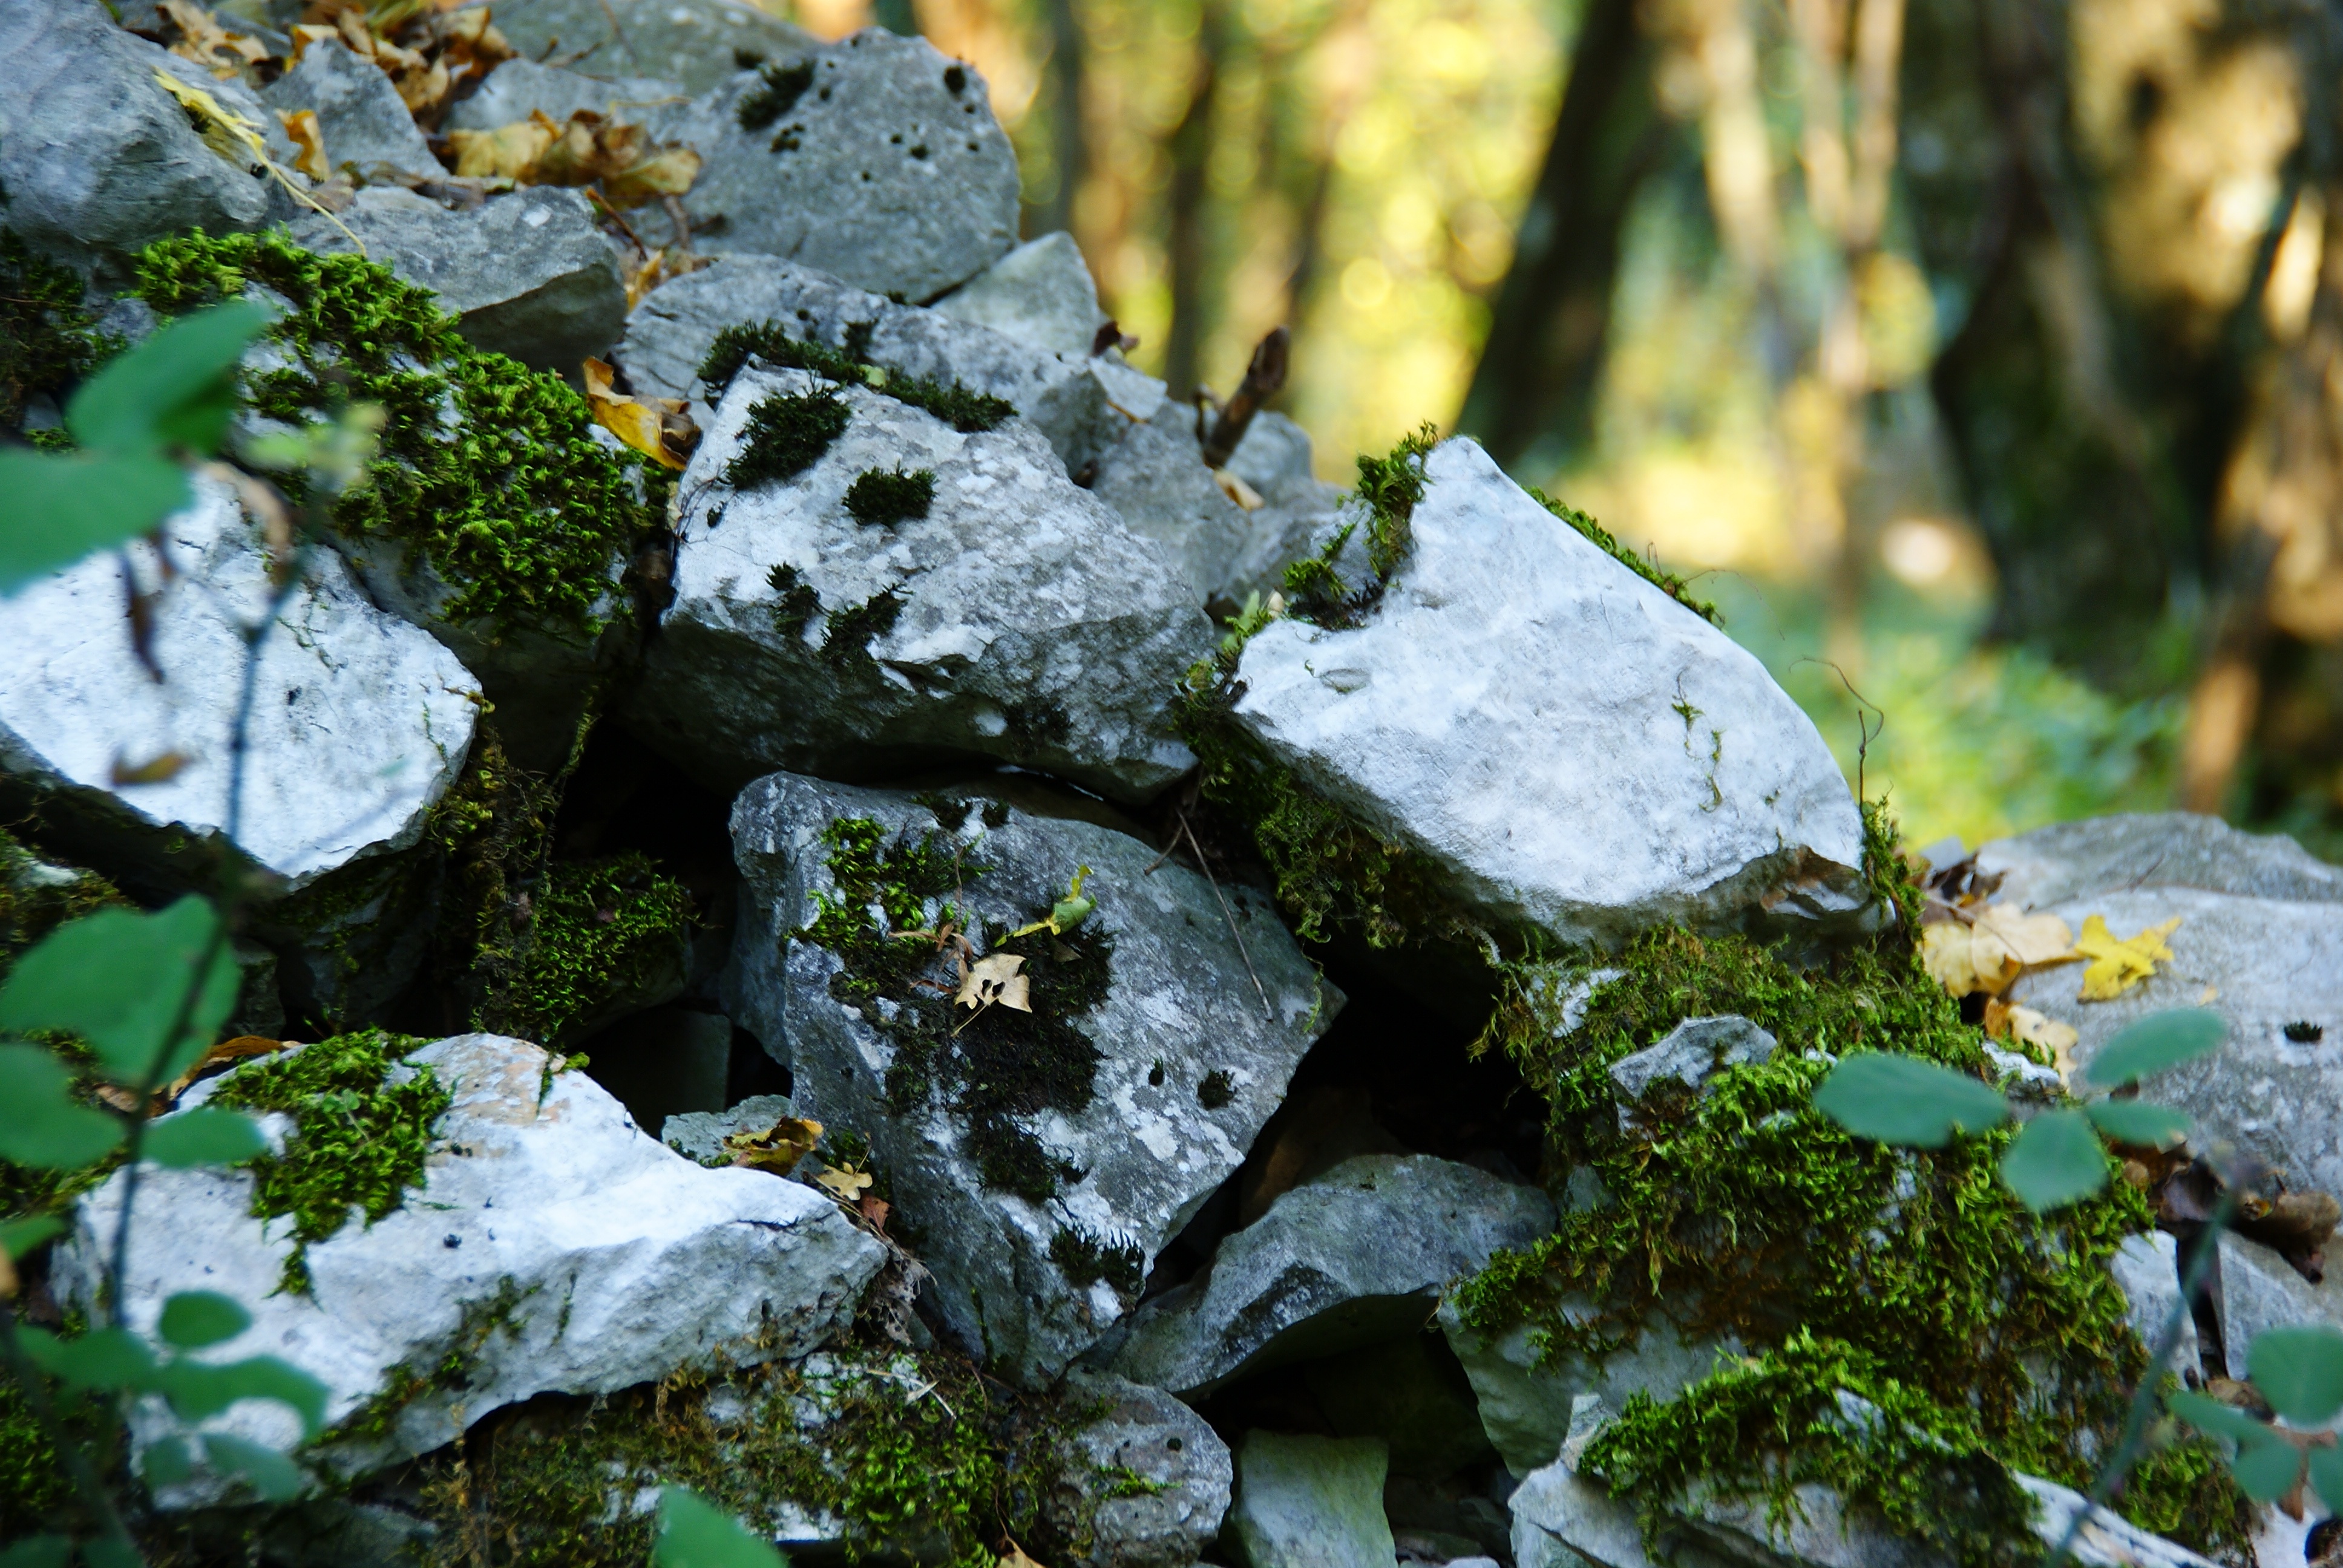
tree, nature, forest, rock, branch, snow, winter, plant, trail, leaf, flower, frost, moss, wildlife, green, autumn, weather, botany, flora, season, leaves, stones, woodland, macro photography, natural environment, woody plant, land plant